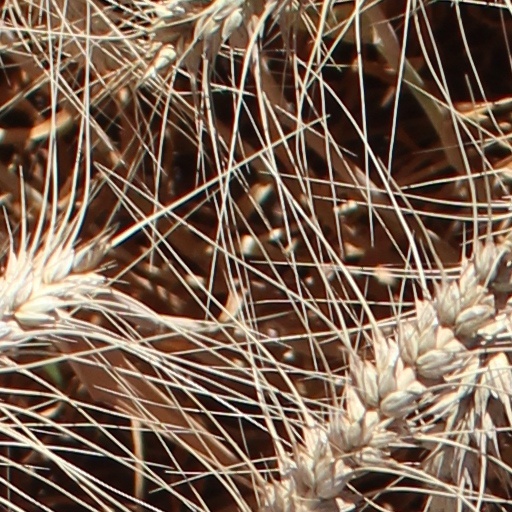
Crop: wheat